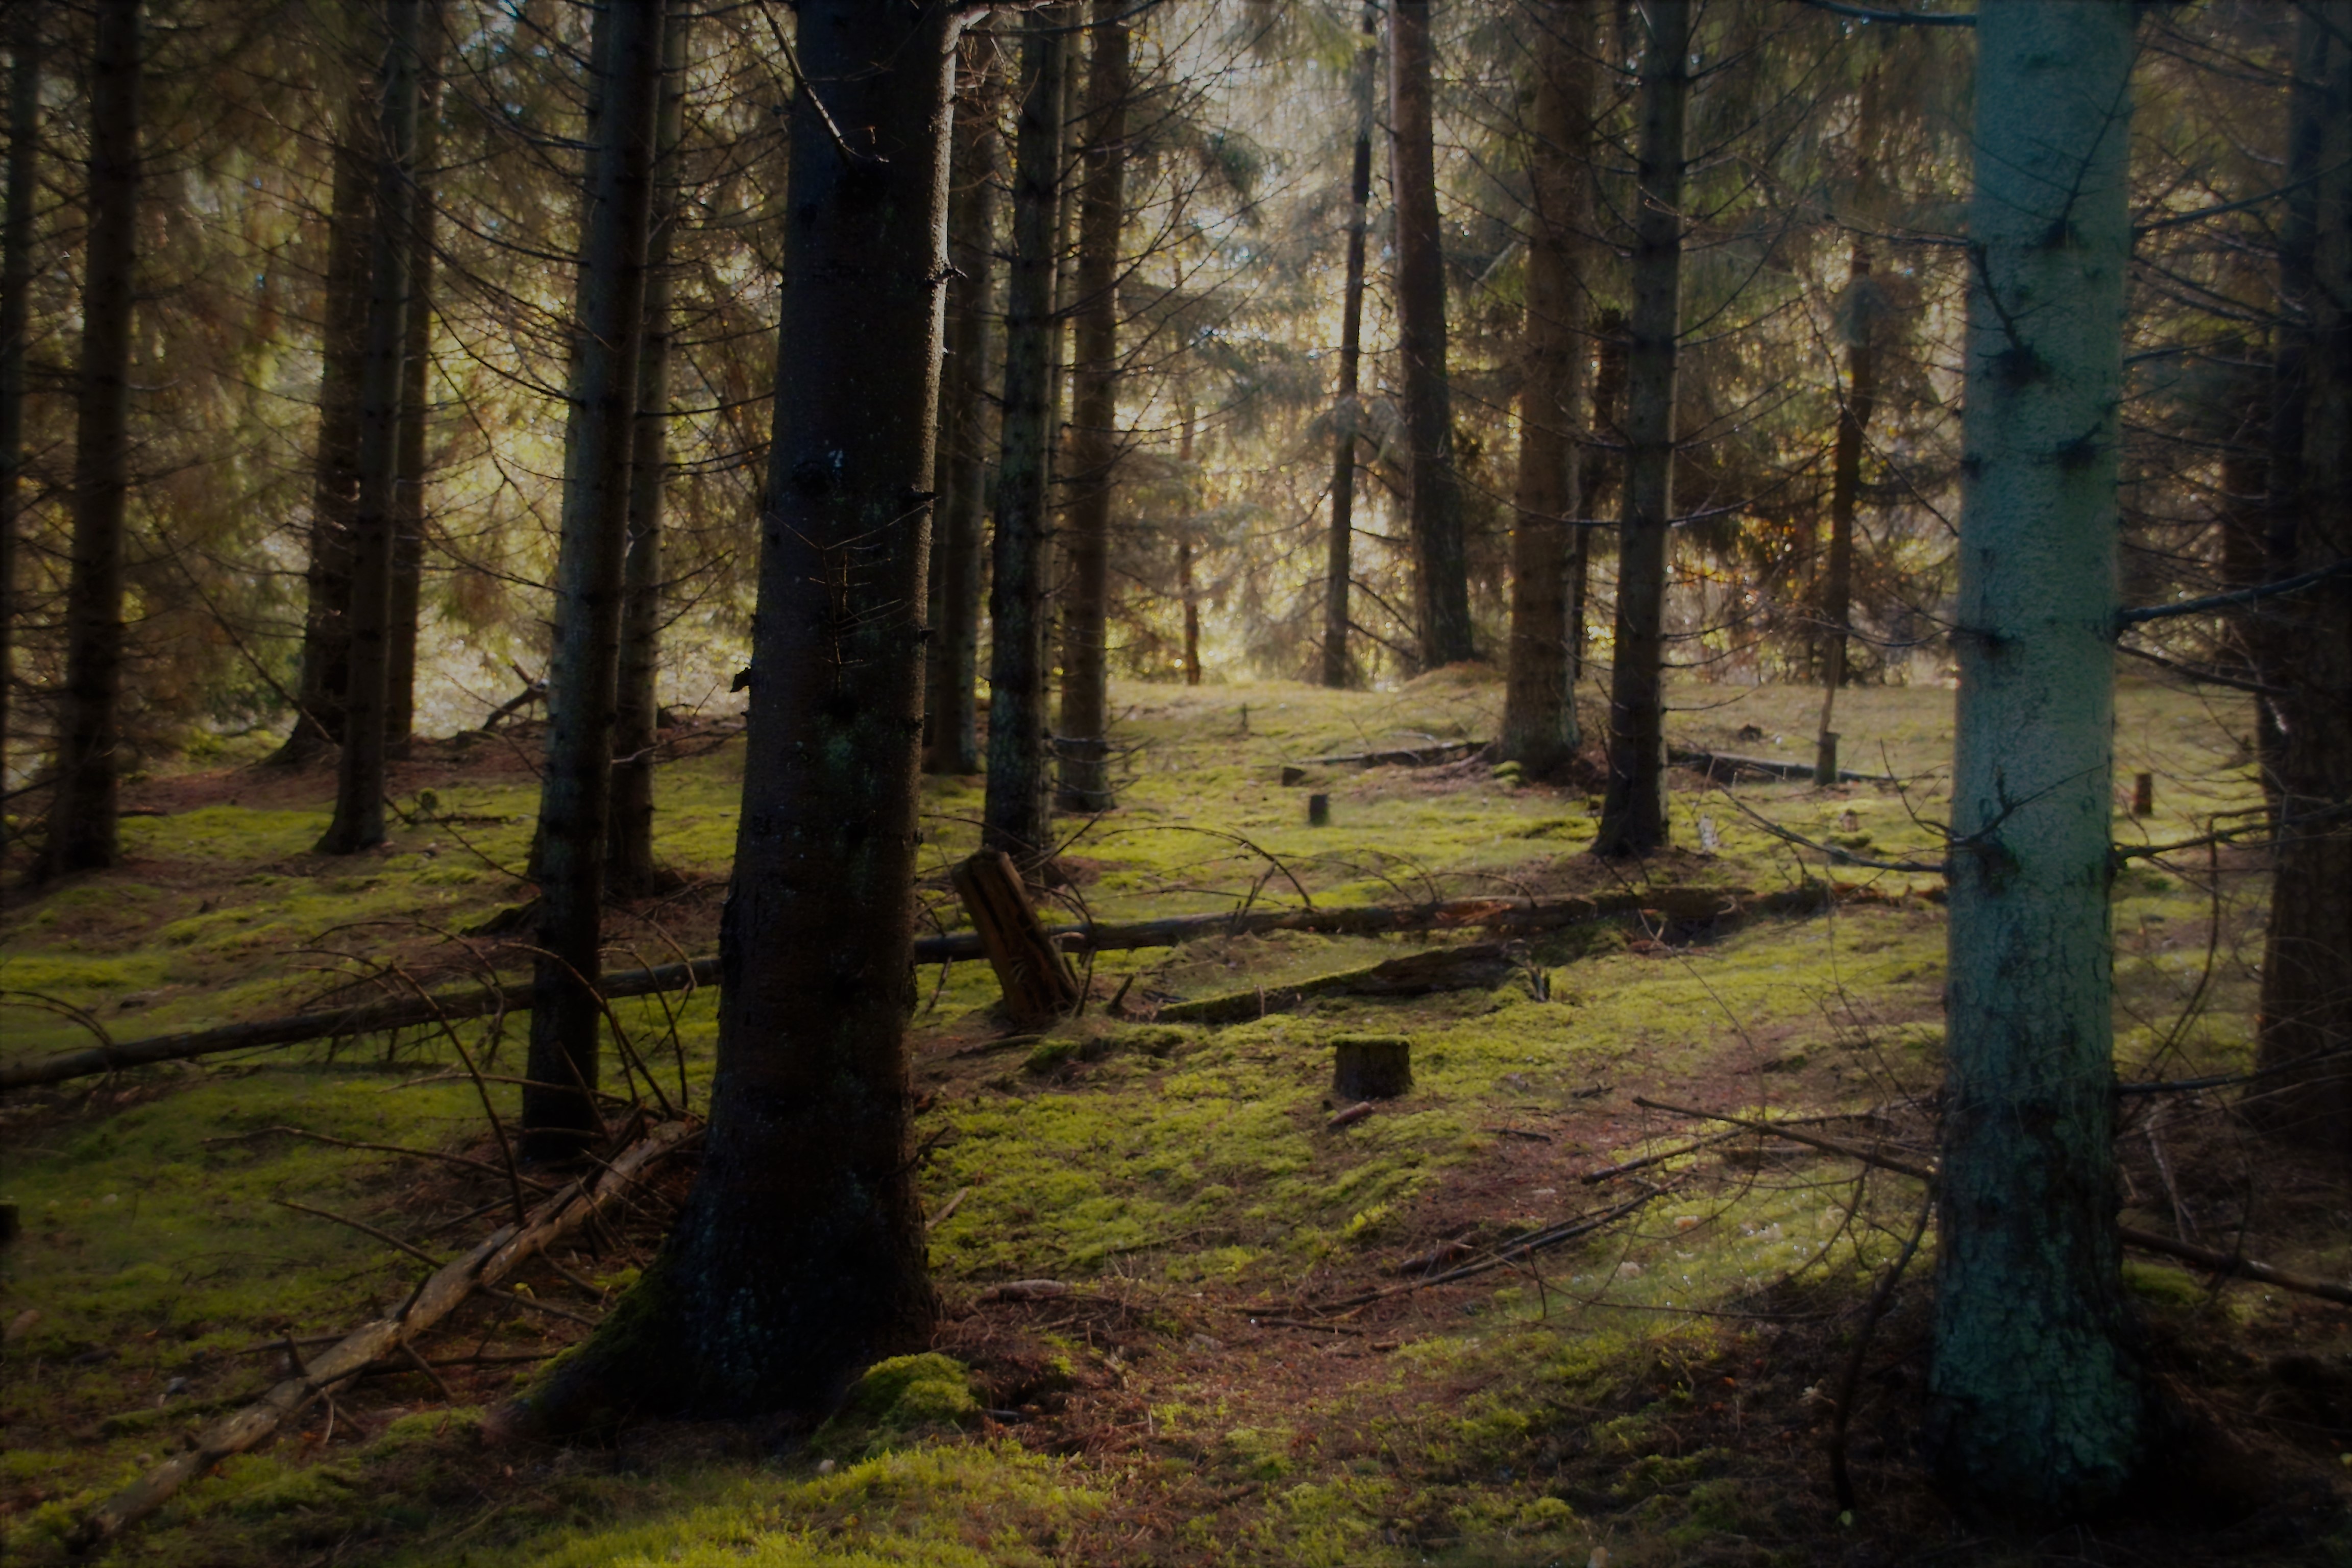
forrest, forest, woodland, nature, ecosystem, spruce fir forest, tree, old growth forest, nature reserve, wilderness, temperate coniferous forest, grove, path, tropical and subtropical coniferous forests, temperate broadleaf and mixed forest, sunlight, northern hardwood forest concept, morning, biome, grass, riparian forest, trunk, landscape, computer wallpaper, valdivian temperate rain forest